Queer fashion

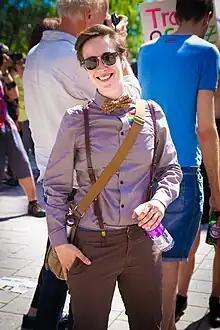
Queer fashion style

Queer fashion is fashion among queer and nonbinary people that goes beyond common style conventions that usually associate certain shapes and colors with one of the two binary genders.